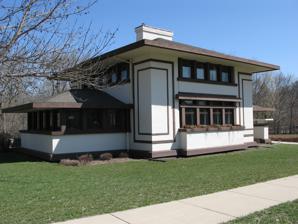
Building: Dr. G.C. Stockman House
Country: United States of America
Year built: 1908
Historic house in Iowa, United States United States historic place Dr. G.C. Stockman House U.S. National Register of Historic Places Location 311 1st St., NE Mason City, Iowa Coordinates 43°09′08.5″N 93°11′31.9″W / 43.152361°N 93.192194°W / 43.152361; -93.192194 Built 1908 Architect Frank Lloyd Wright Architectural style Prairie School NRHP reference No. 80001441 Added to NRHP September 17, 1992 The Dr. G.C. Stockman House (also known as Mrs. Evangeline Skarlis House ) was designed by Frank Lloyd Wright and built in 1908 for Dr. George C. and Eleanor Stockman in Mason City, Iowa . The home was originally located at 311 1st St. SE, but was moved to 530 1st St. (David Christiansen) NE to avoid demolition. It has been fully restored as a public museum and is listed on the National Register of Historic Places. It features numerous authentic period furnishings and reproduction pieces. History Drawing of the "Fireproof House" which formed the basis of the Stockman House design. In 1907, Frank Lloyd Wright was commissioned to design a mixed-use building for Mason City attorneys, James E.E. Markley and James E. Blythe . Construction on what became known as the Park Inn Hotel and City National Bank Building did not begin until April 1909, but Wright made many visits to the site during the 1907–1908 design period. While on one of these visits in 1908, Wright was contracted by Markley's neighbor George Stockman and his artist wife Eleanor to design a house on a small lot within blocks of his hotel and bank project. For the design of the Stockman House, Wright adapted a plan he had published in the Ladies' Home Journal in 1907. Titled " A Fireproof House for $5000 ," it re-envisioned Wright's Prairie Style in a smaller, more compact dwelling that was more affordable for a family of medium income. The Stockman House was Wright's third constructed version of the "Fireproof House" after completing both Tan-Y-Deri (the Andrew T. Porter House) and the Stephen M. B. Hunt House I in 1907. Stockman owned the house until 1924, after which the house passed through at least six owners, including one who used it for a photography studio. Although the house became dilapidated, very few alterations were ever made.  Following the death of the final occupant in 1987, the house was put up at auction.  The only bidder was the neighboring First United Methodist Church , which desired the land for a parking lot.  The offer was below the minimum bid and hence rejected. Subsequently, a group of Mason City volunteers formed the River City Society for Historic Preservation in hopes of saving the house. Local inventor and entrepreneur, David Murphy (1918–1999), stepped in to satisfy both groups by donating an additional $20,000 to towards the Methodist Church's purchase under the agreement that the Stockman House would be donated to the city instead of being demolished. Ownership was transferred to the River City Society, and two years later the house was moved roughly two blocks east and two blocks north to its present location at the end of 1st St. NE.  The restoration that followed included a new roof, repair of exterior stucco and interior plaster , new wiring and plumbing, and refurbishing of most other finishes inside and out.  Original materials and architectural integrity were maintained as much as possible, but in some cases the Society substituted less costly, modern products for missing or damaged material.  For instance, the roof was resurfaced in asphalt shingles instead of replicating the long-removed oak shingles. The Stockman house was opened to the public in 1992 upon the completion of most restoration work. It was added to the National Register of Historic Places in the same year. After four years of design and fund raising, the River City Society for Historic Preservation broke ground in September 2009 for the Mason City Architectural Interpretive Center to replace a non-historical duplex apartment to the north of the house. The building, which contains an auditorium and gallery space, is loosely based on a design by Prairie School architect Walter Burley Griffin . This learning and research facility opened in May 2011. Architecture (Current) south side of house showing expanded entrance, cantilevered roof, and second floor balcony. Like the other known instances of the "Fireproof House" — including the Hunt House I (1907) and Zeigler House (1909) — the Stockman House was constructed with slight variations from the original design.  For instance, the entrance was enlarged, the specified entrance trellis was exchanged for a cantilevered roof, a covered veranda (now enclosed) was adjoined to the north side, and the flat roof was replaced by a shallow hip roof . While almost all original furnishings were lost as the house transferred owners, three built-in bookcases and a dining room sideboard remain.  The house is now furnished with period Arts and Crafts furniture — many designed by Gustav Stickley — oriental rugs, and a few Frank Lloyd Wright originals and reproductions.  Among the latter are gold and white china from the 1922 Imperial Hotel and a dresser which was crafted from Wright drawings. See also List of Frank Lloyd Wright works References